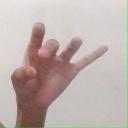
अक्षर: ओ